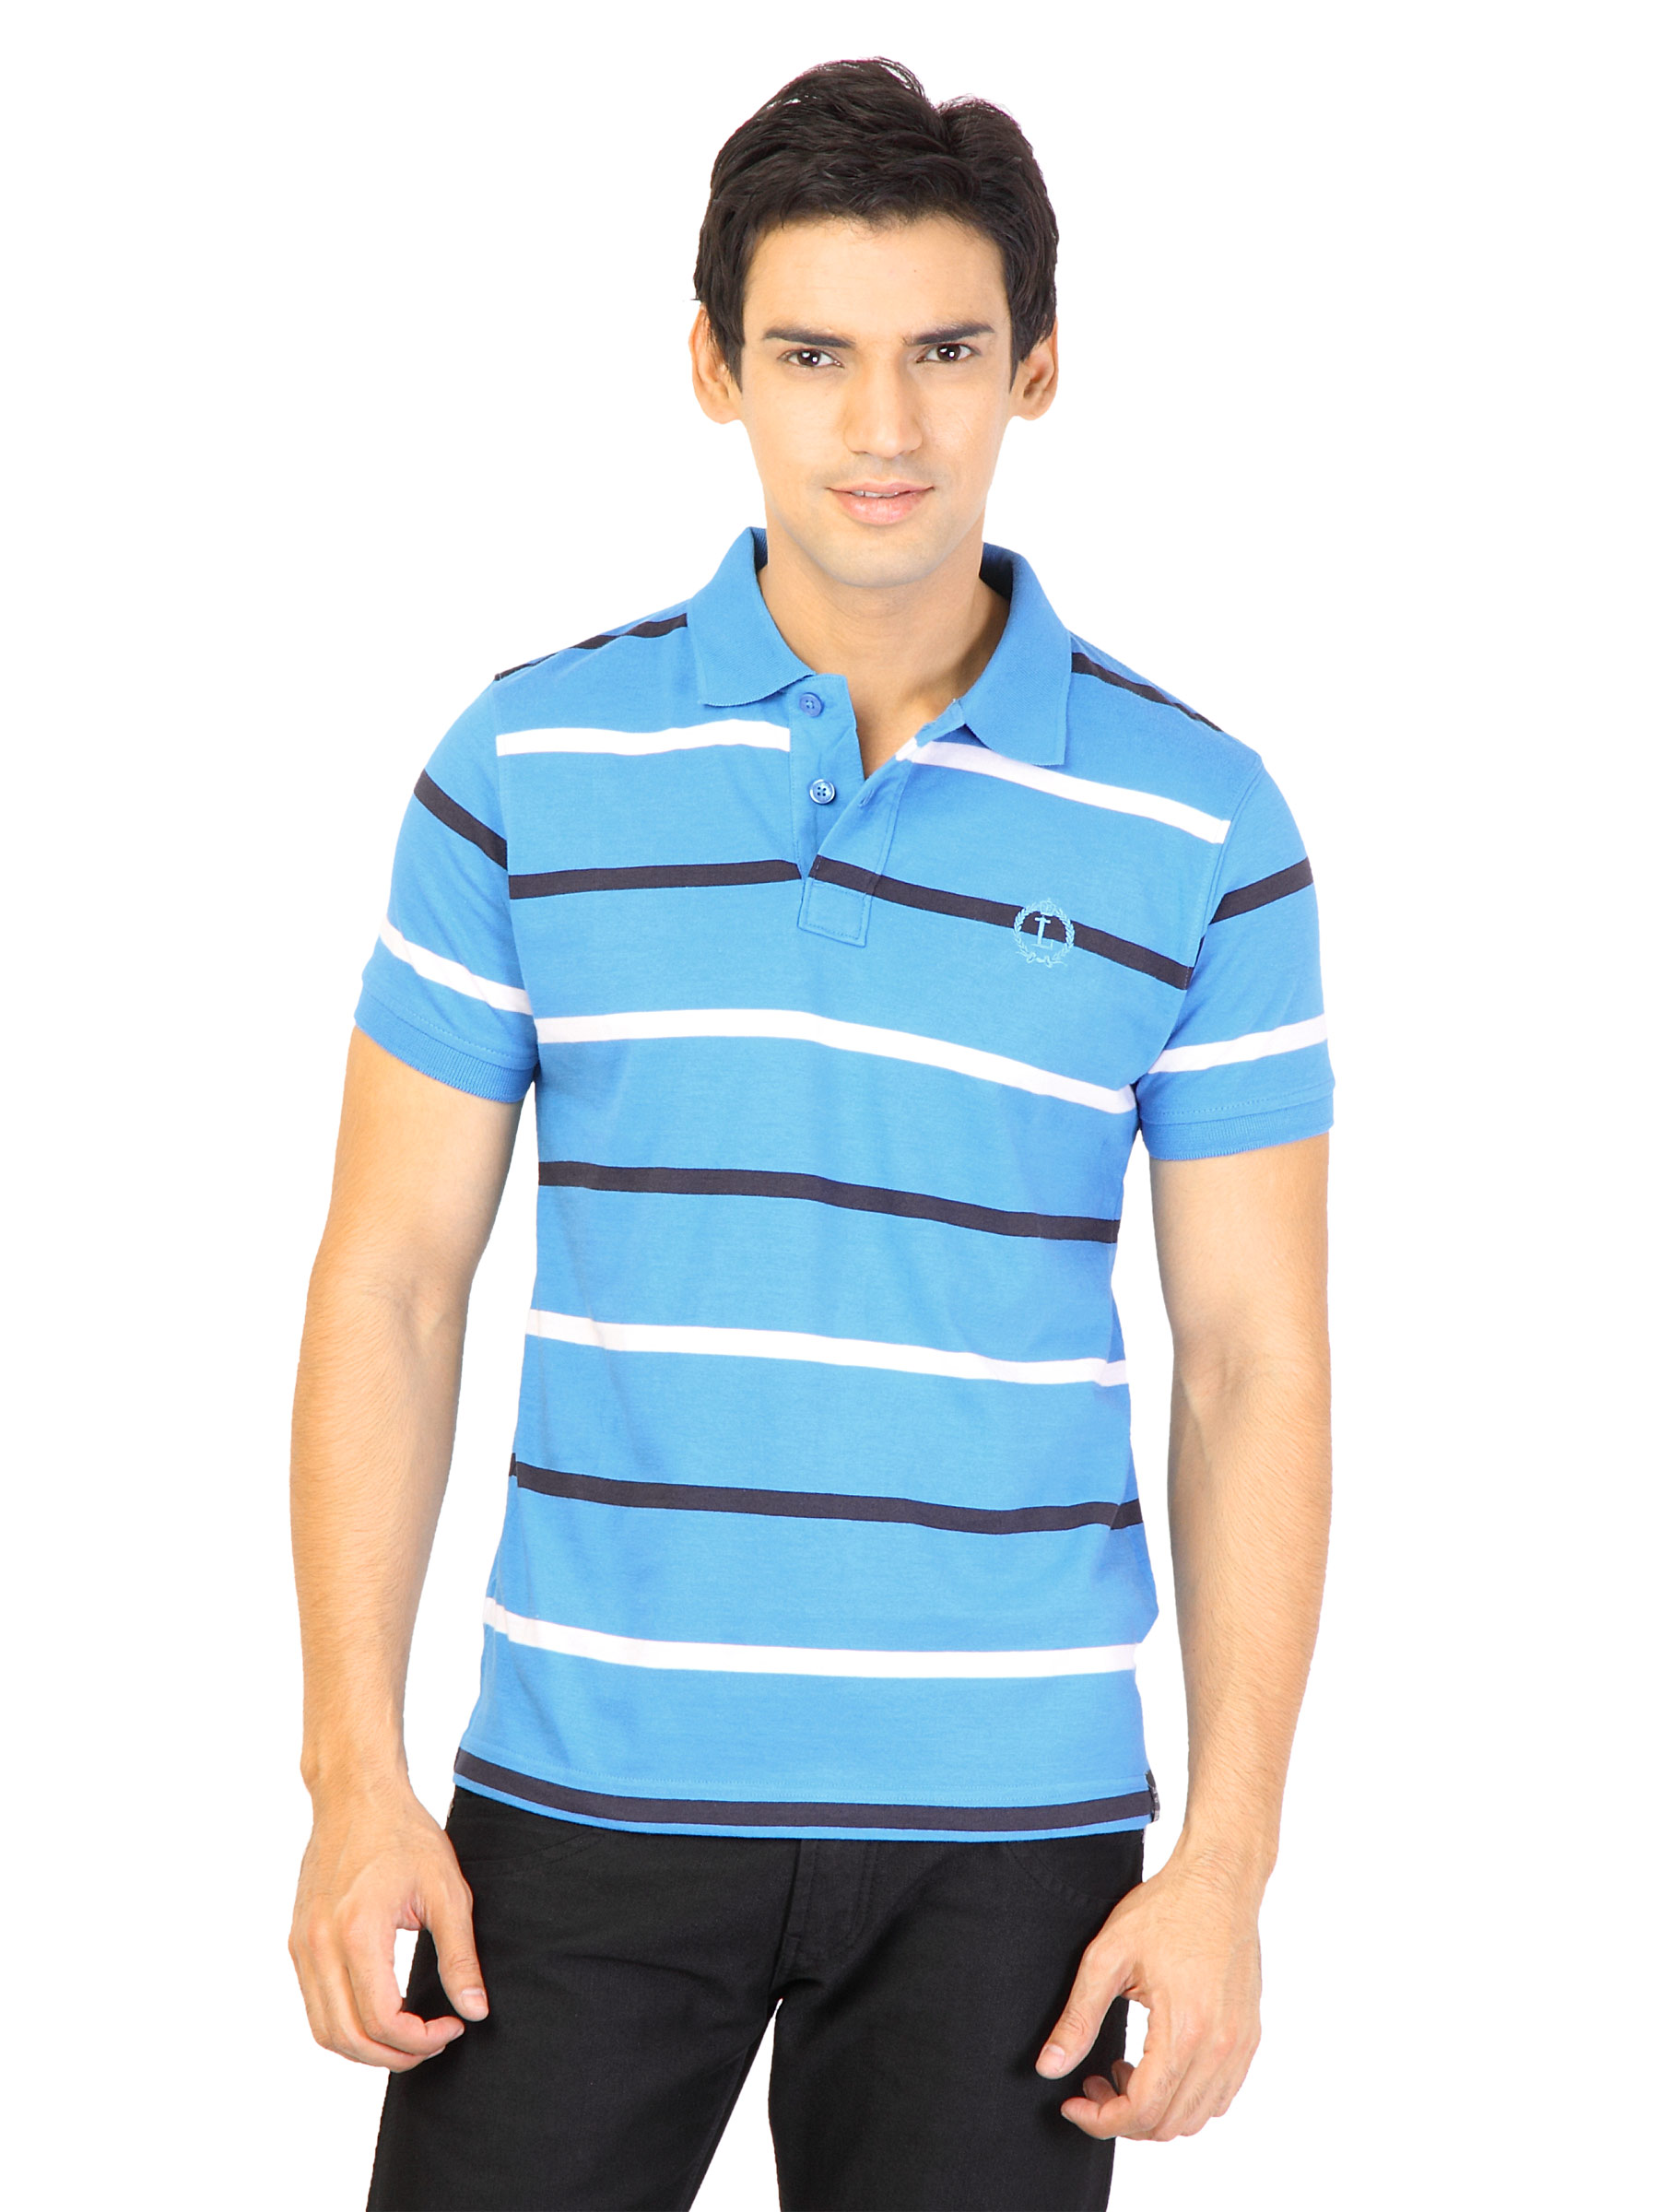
Lee Men Stripes Blue T-shirt
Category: Apparel / Topwear / Tshirts
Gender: Men
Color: Blue
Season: Fall 2011
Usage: Casual